Ducati 848

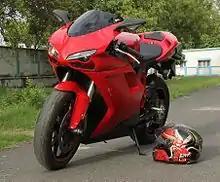
Ducati 848 EVO

Although the 1198 and 848 share many similar components, as per the 916/748 and 999/749 models, the 848 uses a wet clutch rather than the traditional dry clutch of previous superbikes from Ducati. The manufacturer claims it reduces weight, improves both service life and "feel" of the clutch and reduces noise. Ducati has in the past held to only dry clutches in accordance with marketing their bikes as obeying the design imperatives of racing above all, unlike, as Ducati would have it, ordinary street bikes. While a dry clutch "rattles like a bucket of rocks," Ducati and its adherents felt the clutch's "typical noise is music to bikers' ears." The 848's wet clutch is a stark departure from this, because, "Ducati made it very clear that there is a new philosophy within the factory to develop each bike with specifications and capabilities that are aligned with the bike's target audience and intended environment."